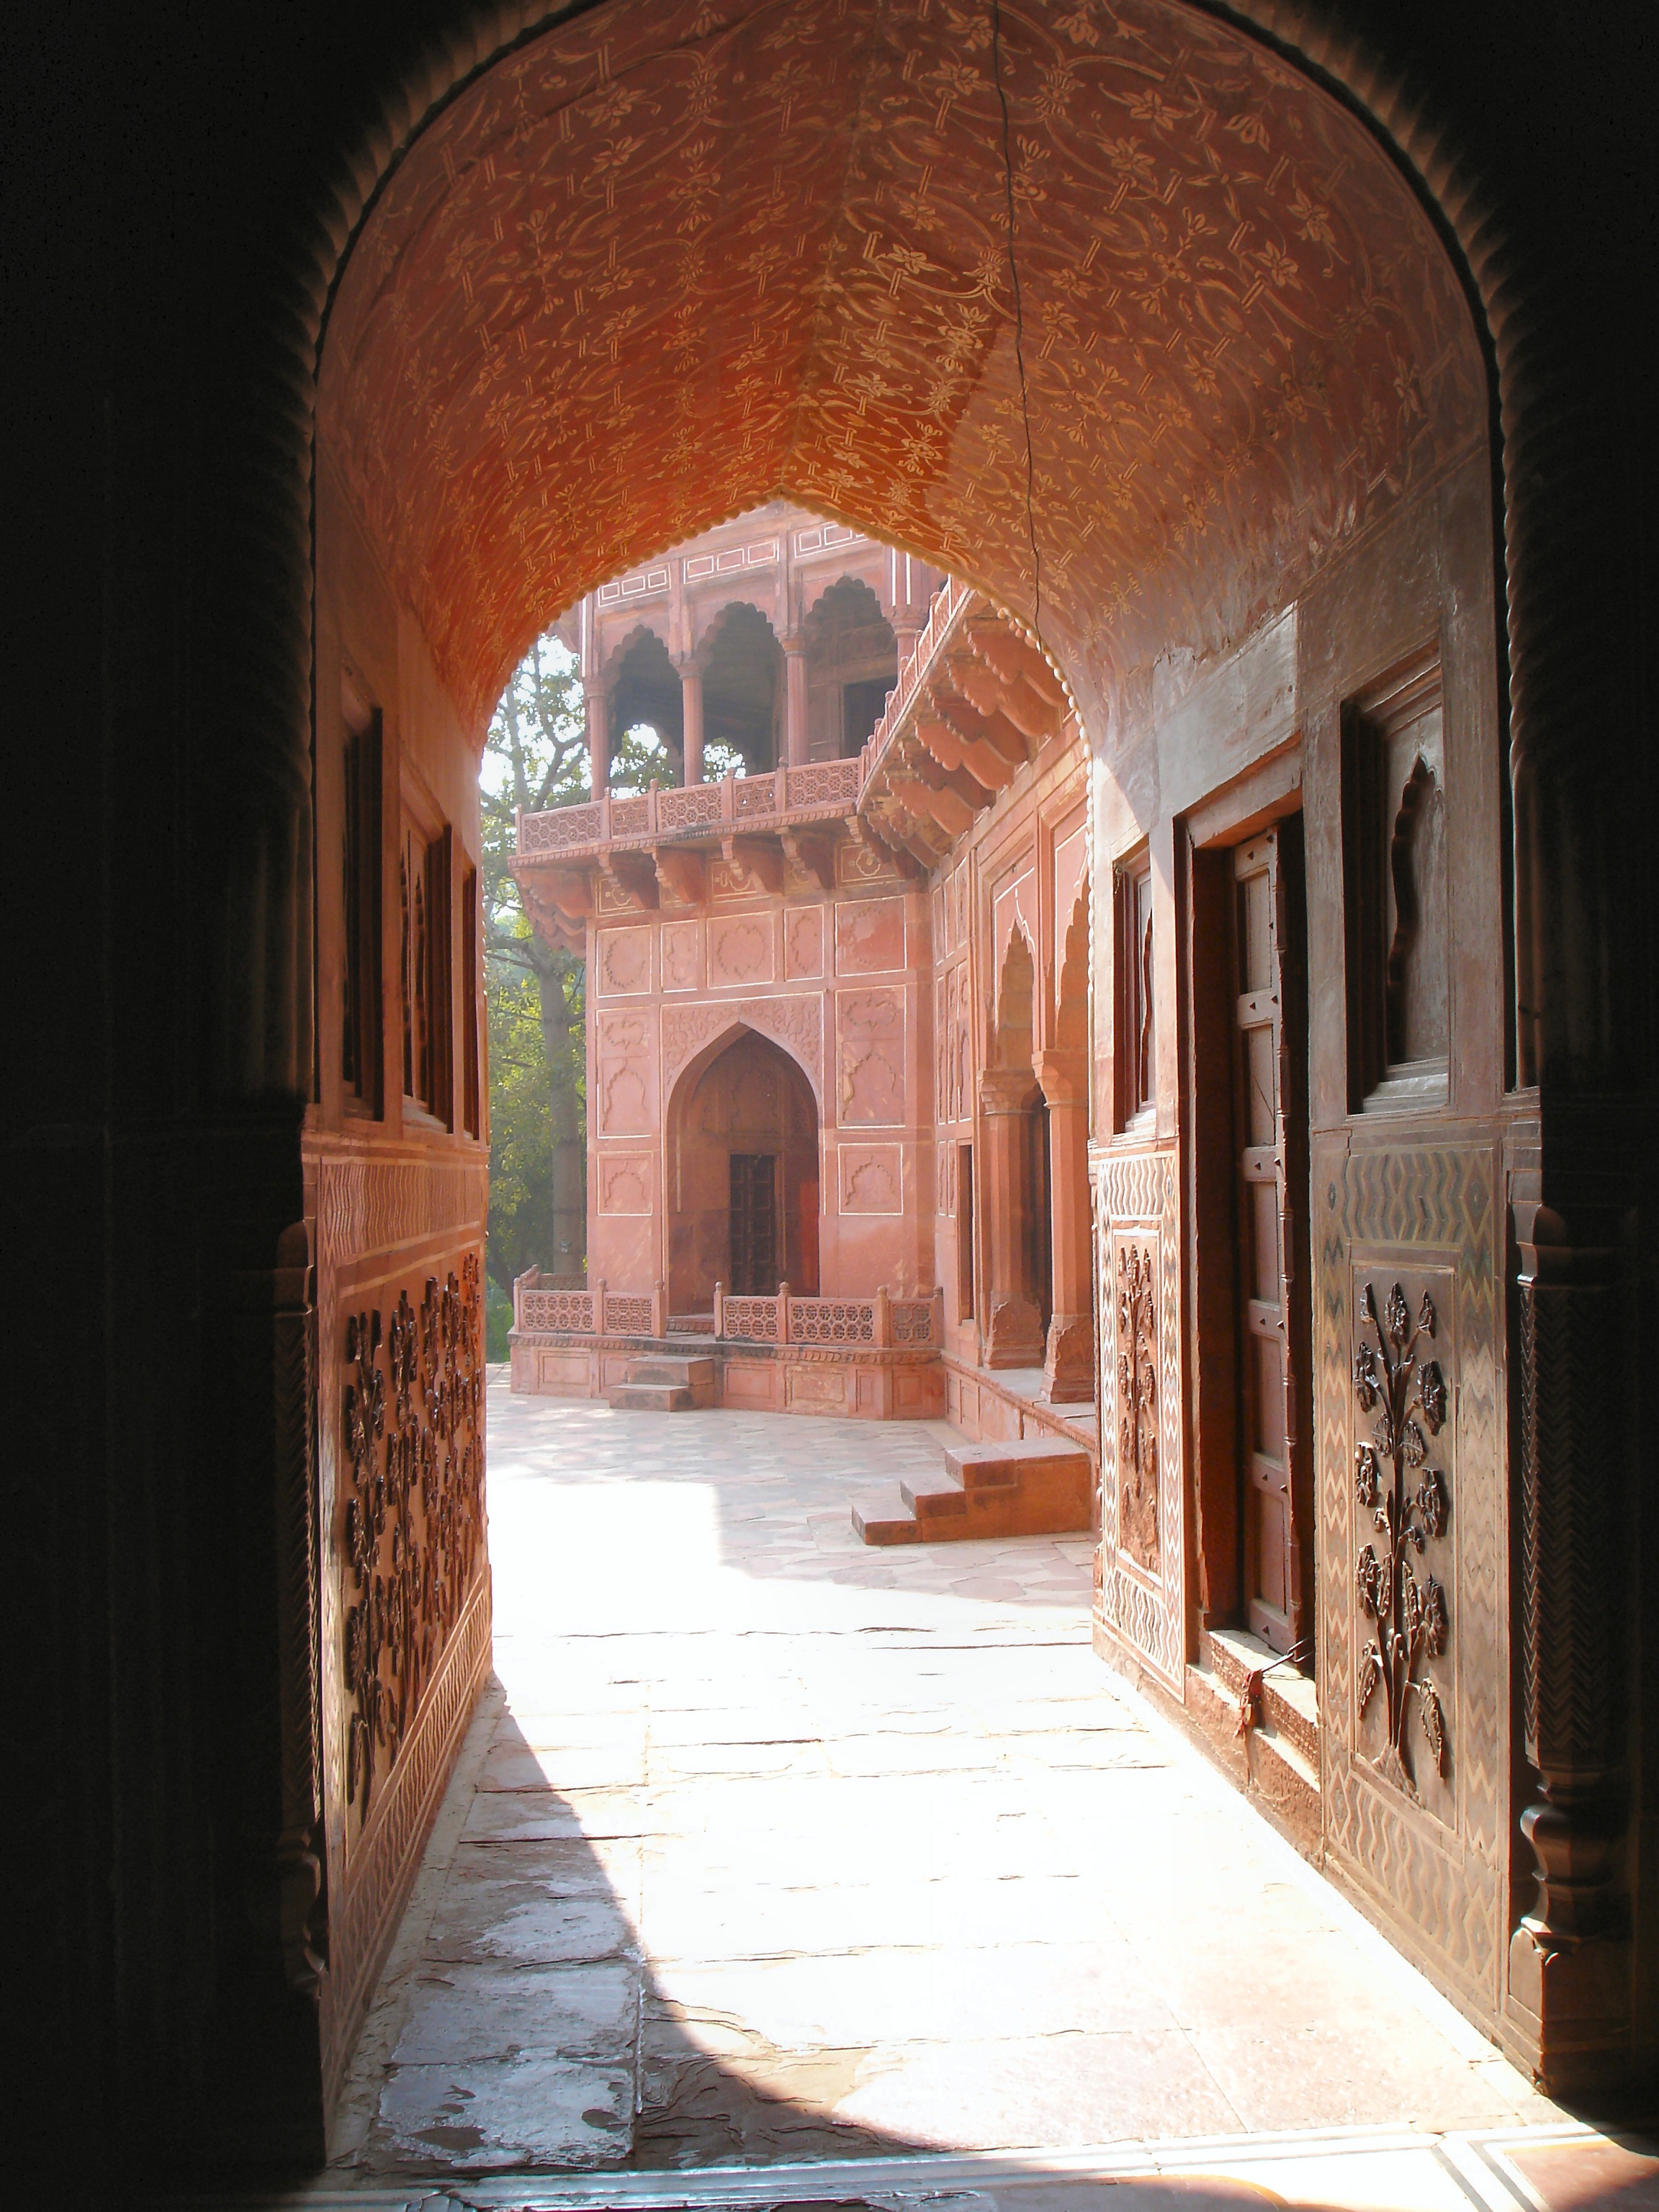
architecture, palace, alley, arch, taj mahal, world heritage, courtyard, temple, monastery, arcade, unesco, india, agra, ancient history, marble mausoleum